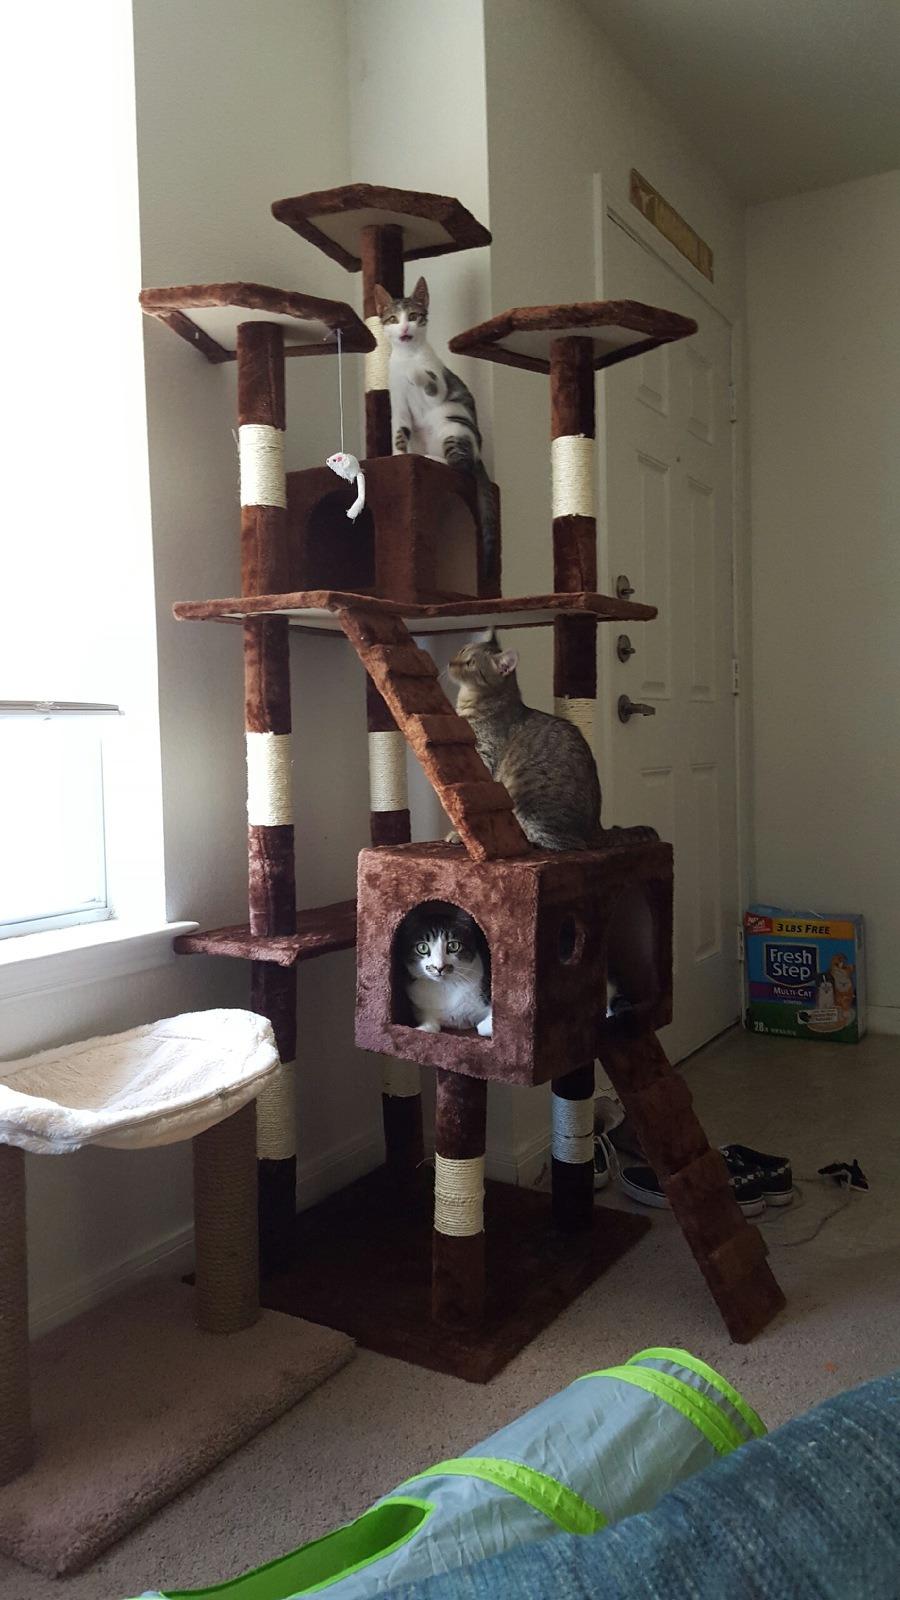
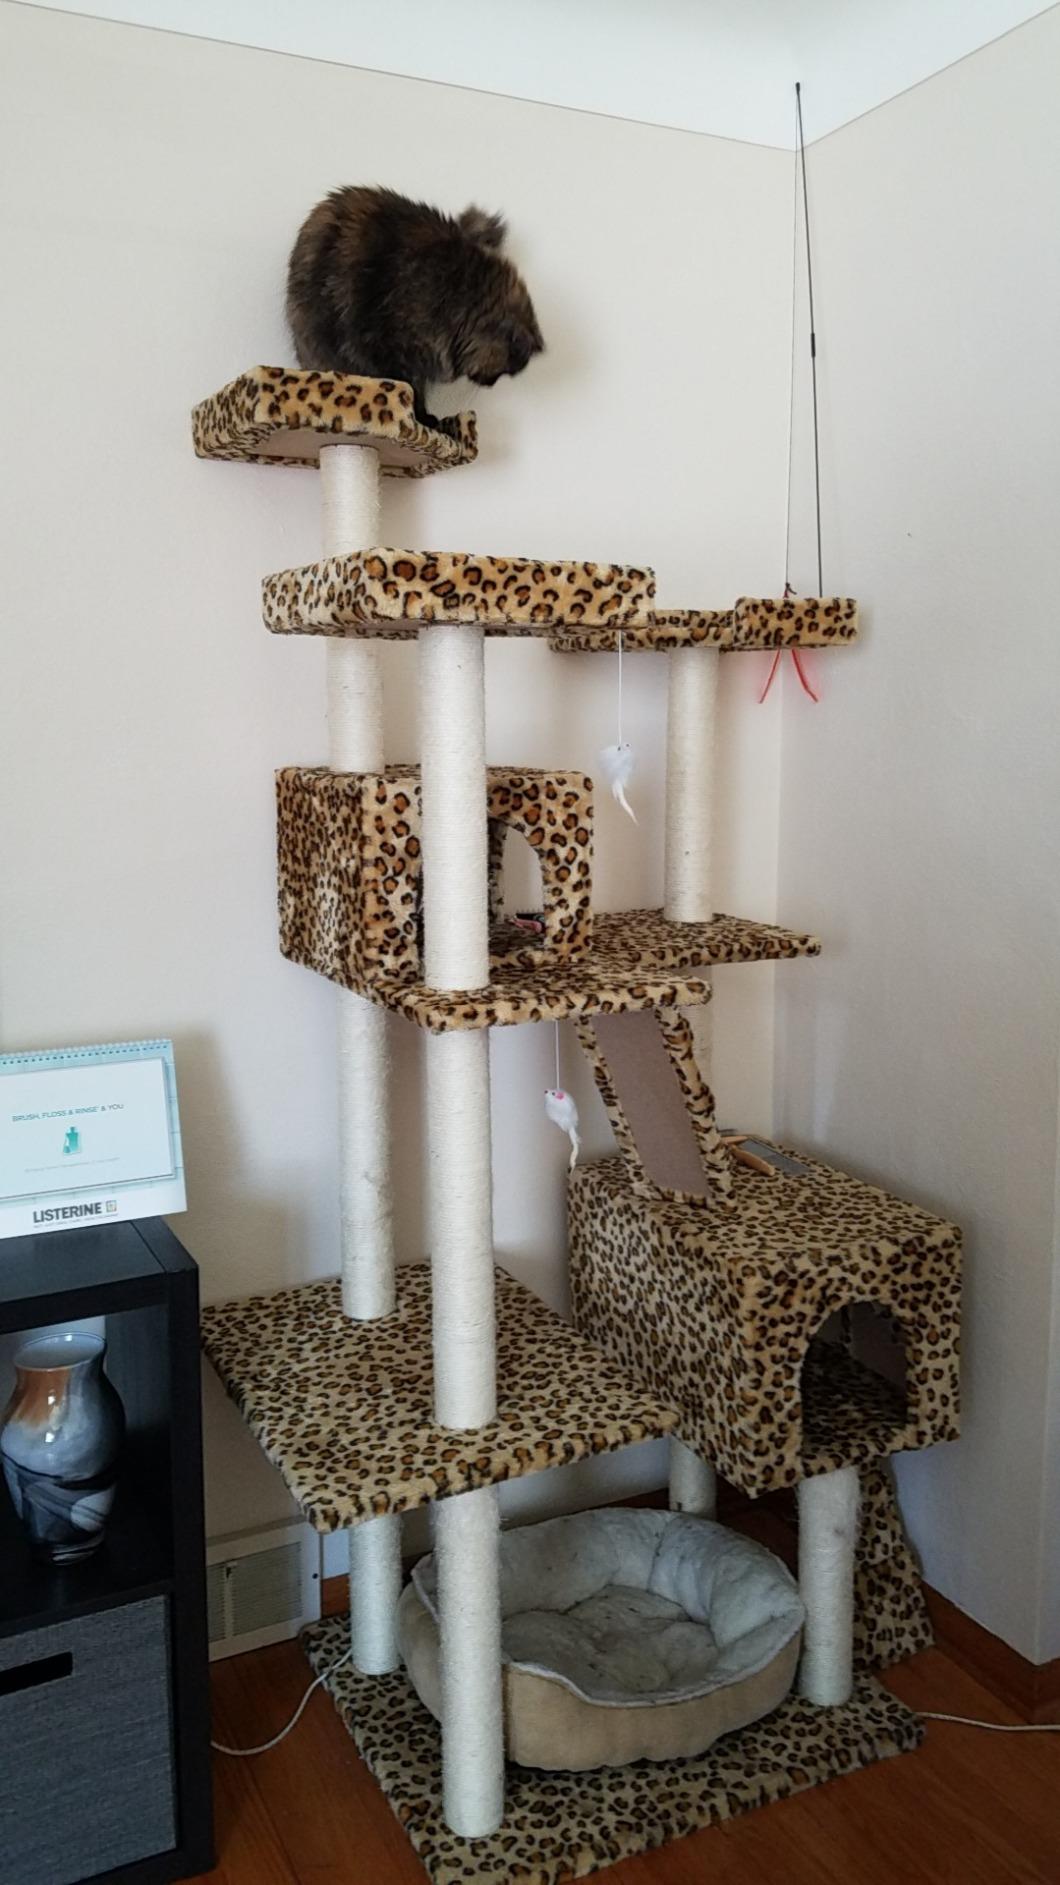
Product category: items_cat tree
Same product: no